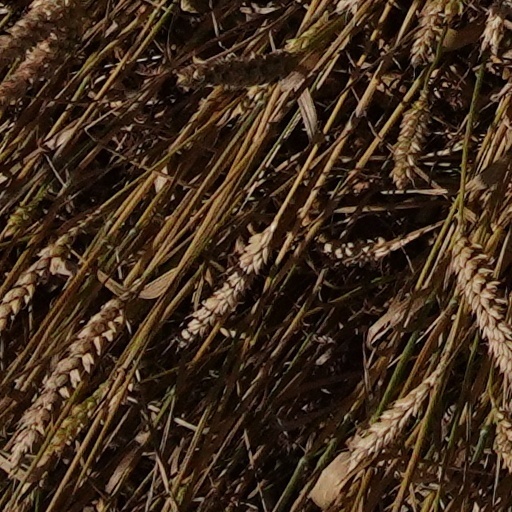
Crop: wheat